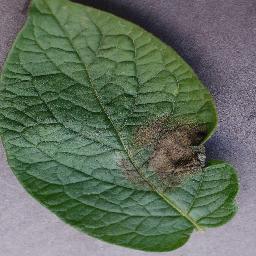
Label: Potato___Late_blight